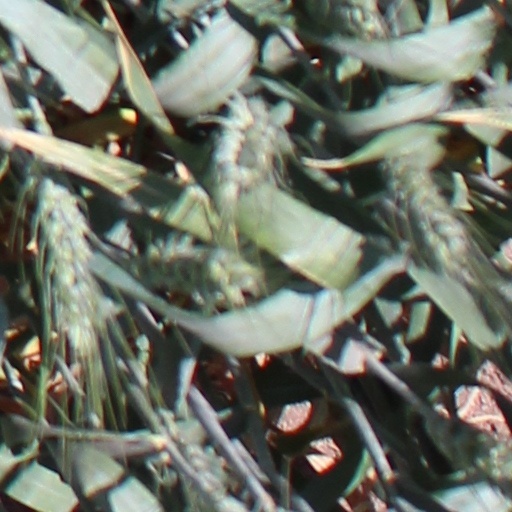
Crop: wheat